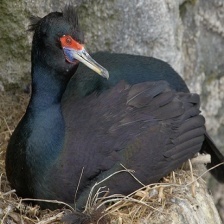
Species: RED FACED CORMORANT
Scientific name: PHALACROCORAX URILE